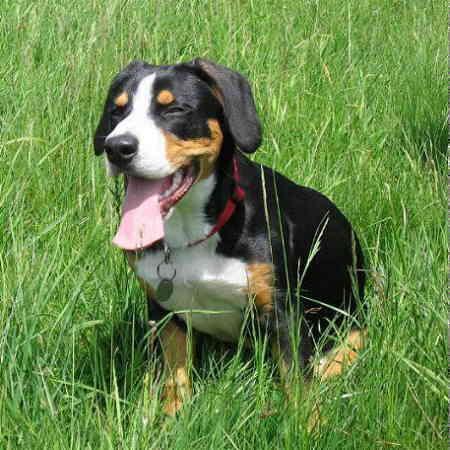
EntleBucher